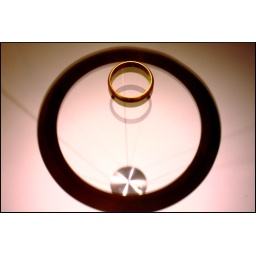
Ring over glass table